Peggy Michell

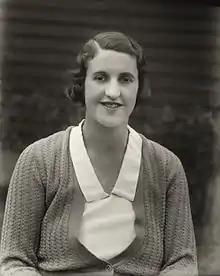

Margaret “Peggy” Amy Michell ("née" Saunders; 28 January 1905 – 19 June 1941) was a British female tennis player active in the 1920s. She is also known under her married name, Peggy Saunders-Michell.